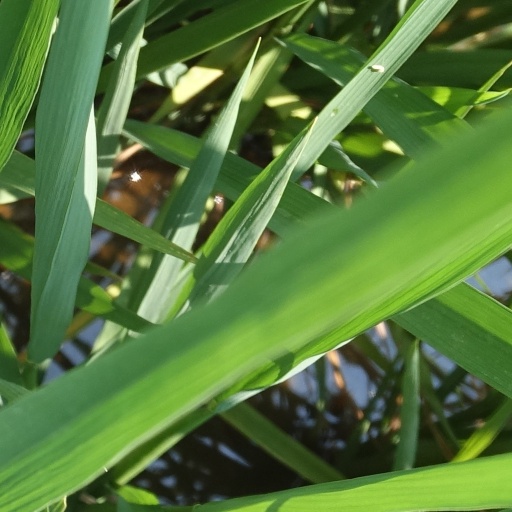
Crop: rice